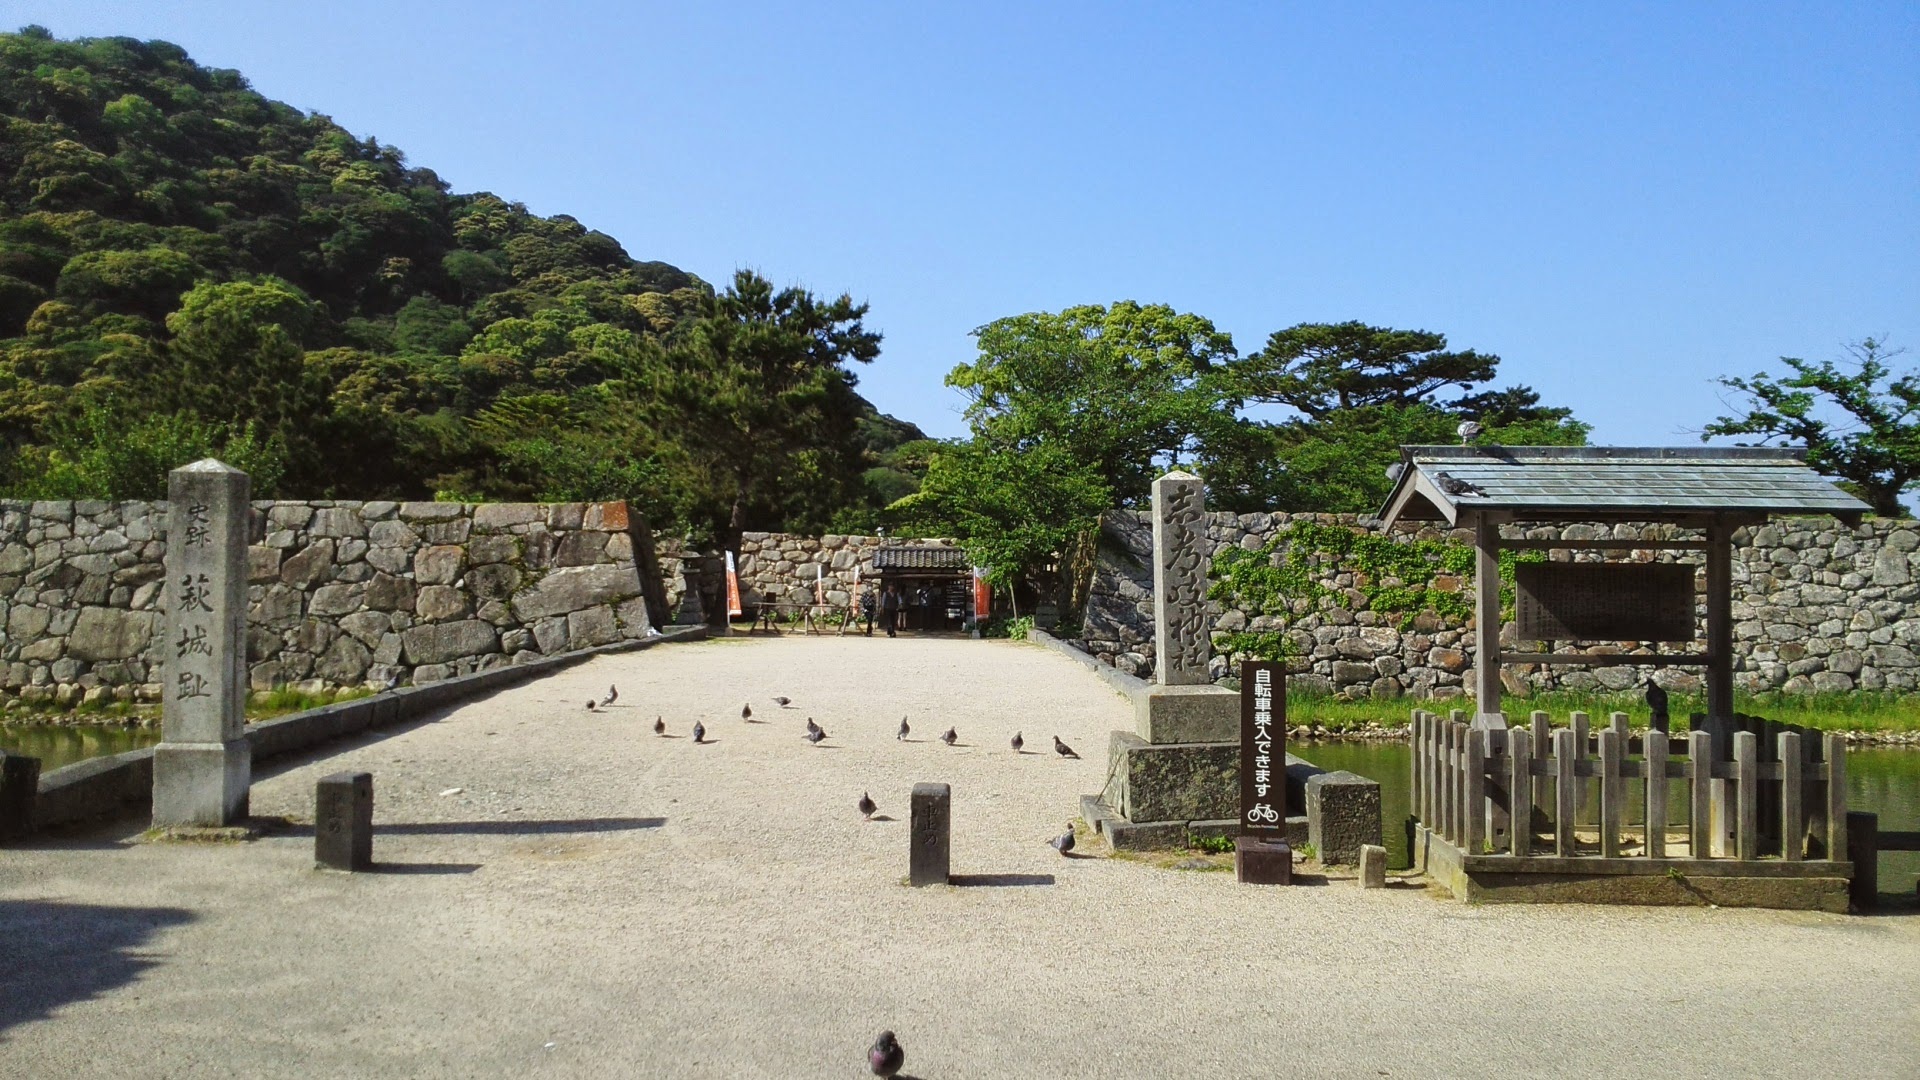
property, japan, shrine, estate, old castle, the main entrance, hagi town